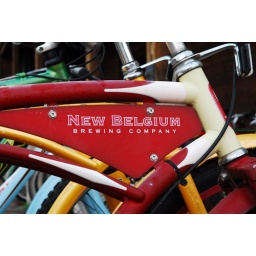
Some of the employee bikes outside the New Belgium Brewerey in my home town.